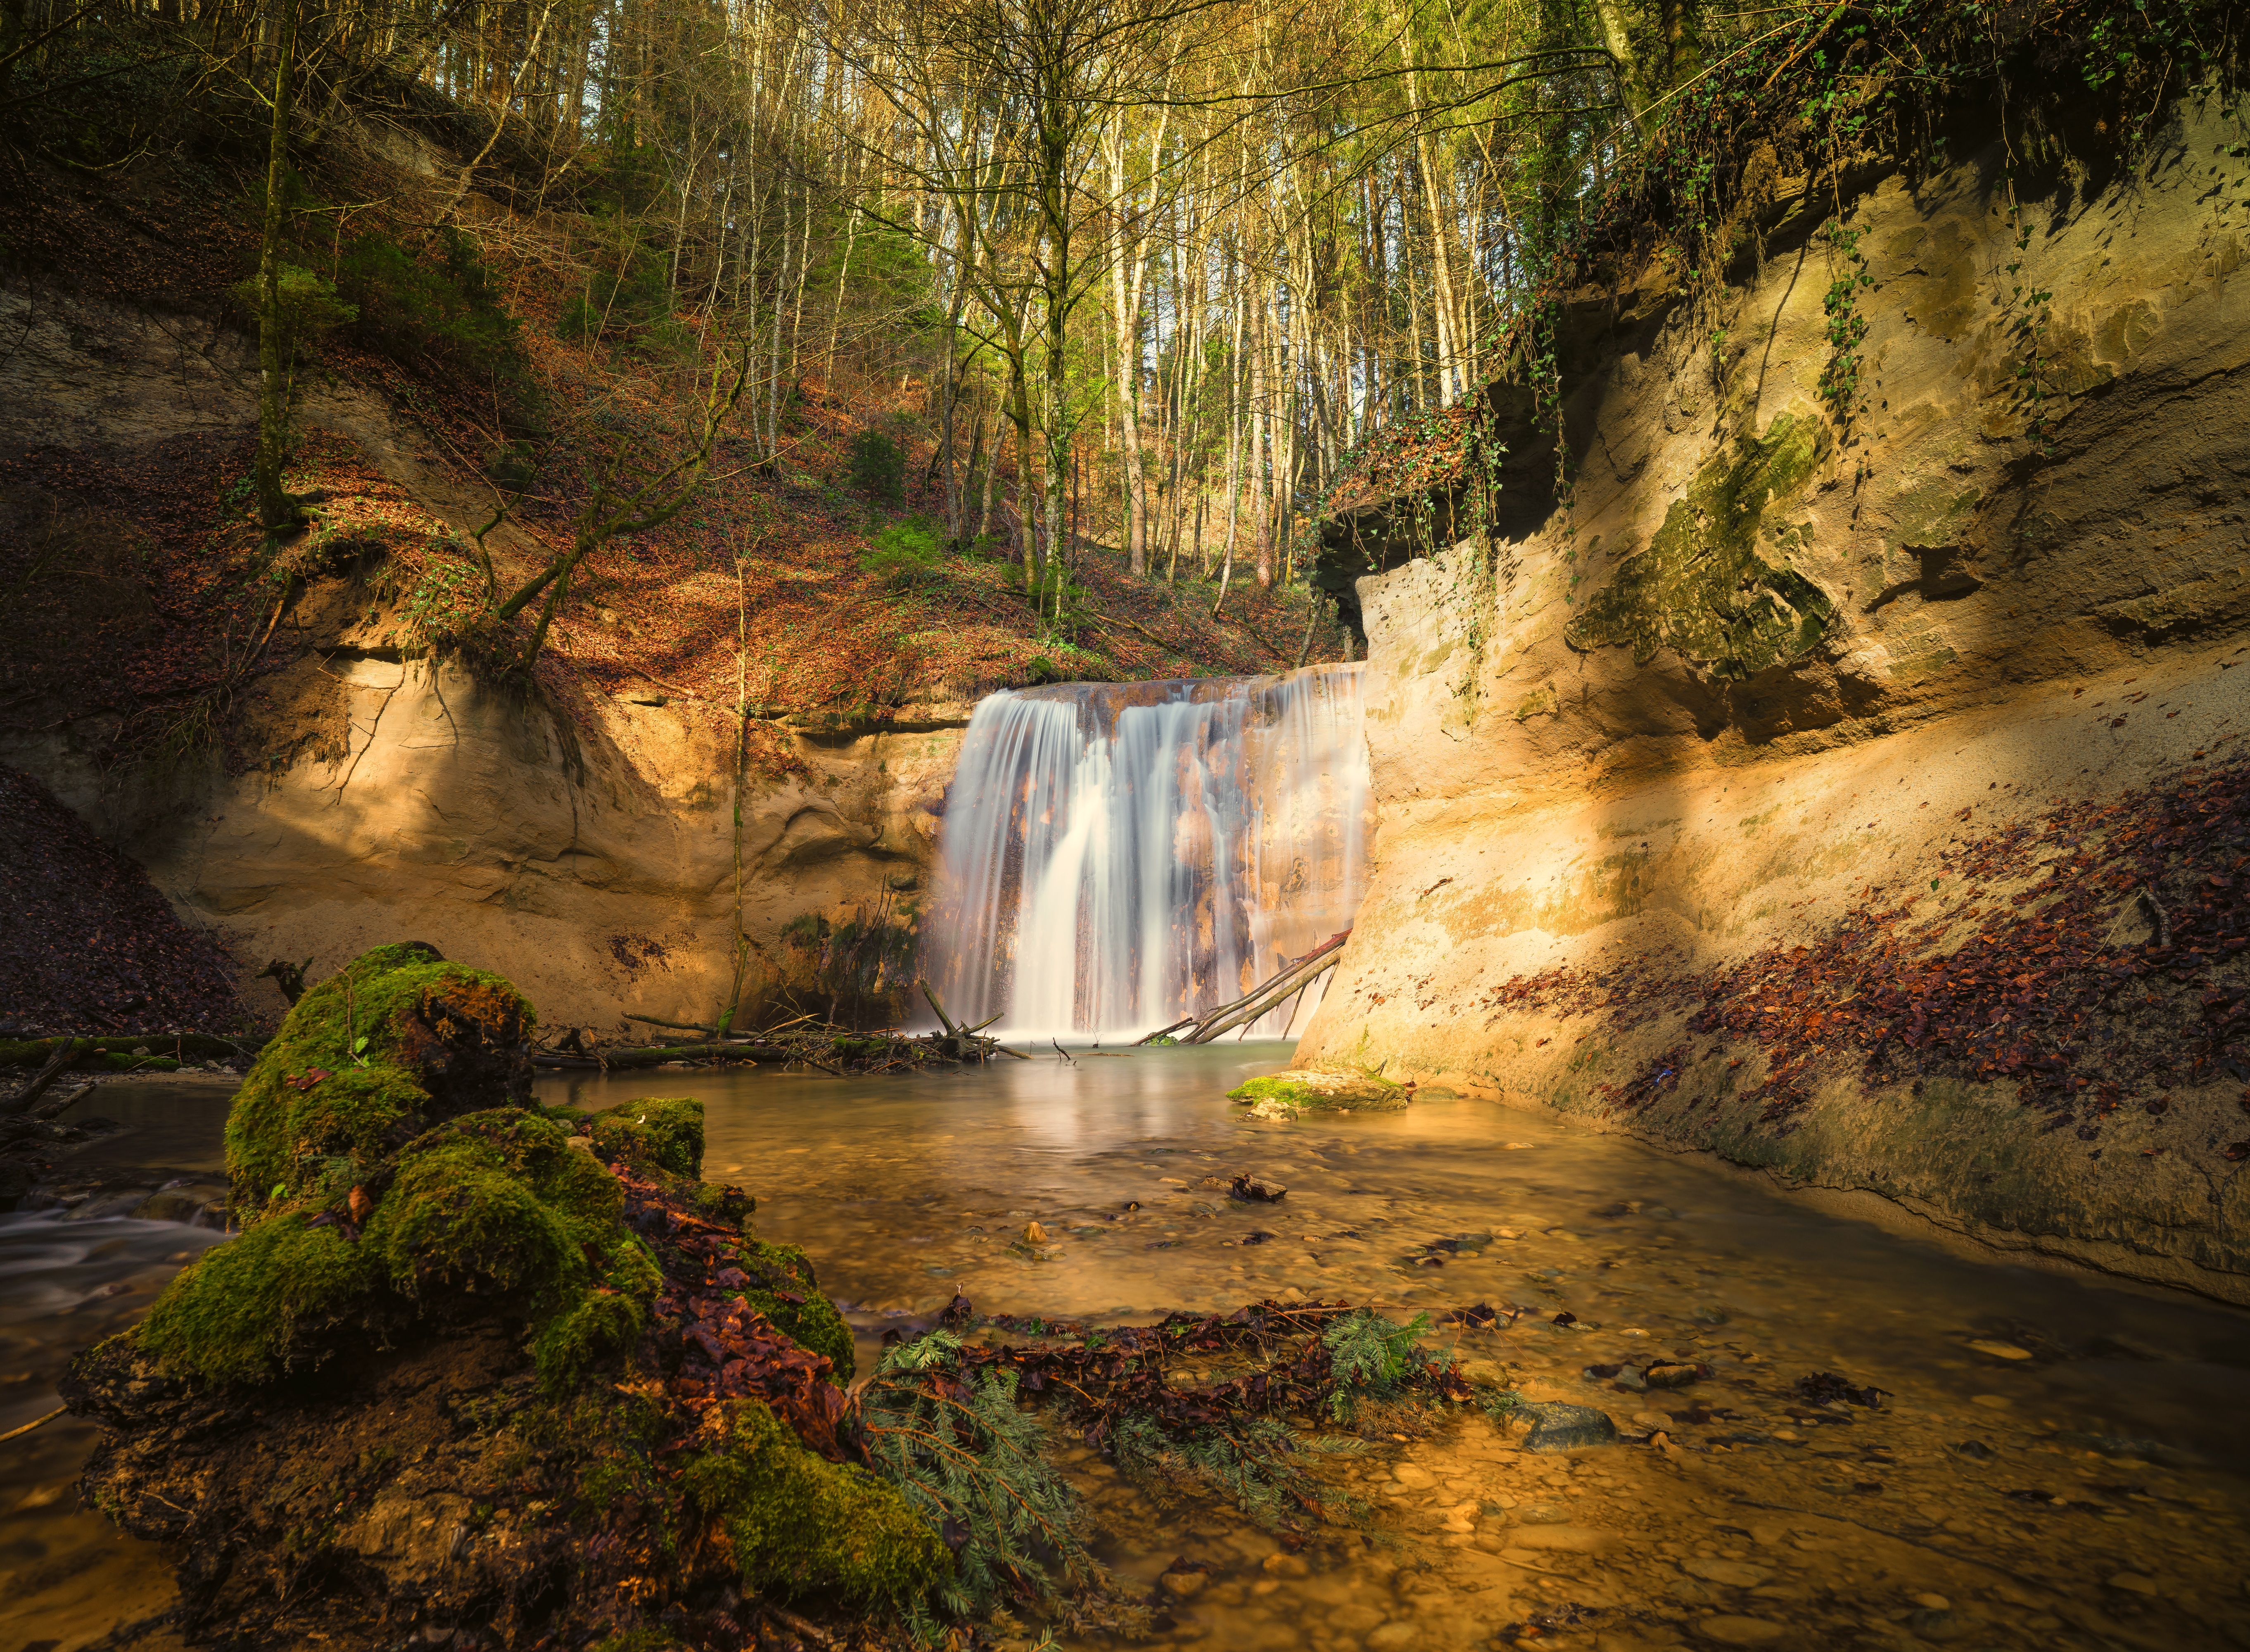
landscape, water, nature, forest, rock, waterfall, wilderness, hiking, photographer, wall, river, valley, stone, formation, live, stream, reflection, jungle, hike, autumn, gorge, rest, steep, descent, long exposure, body of water, trees, free, fun, background, mountains, walls, breathe, waterfalls, inspiration, sony, zeiss, woodland, white water, benefit from, water feature, relaxed, overhang, hobby, oasis, nature photo, eng, water running, mountain river, screen background, schroff, karst area, atmospheric phenomenon